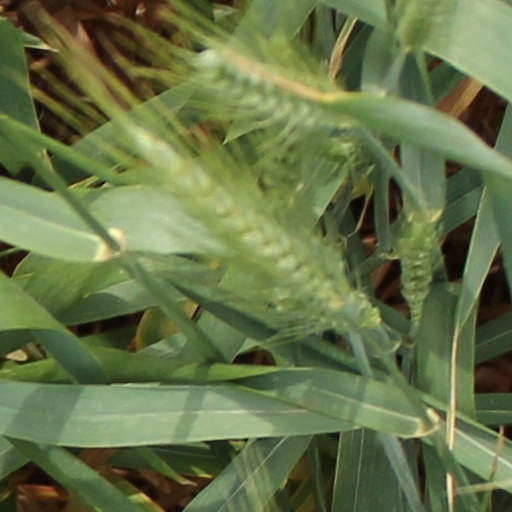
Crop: wheat